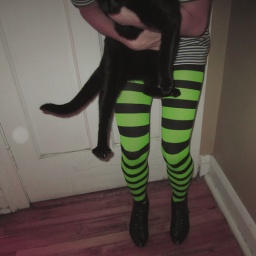
There are black cats and orbs in my home